Jeff Sengelman

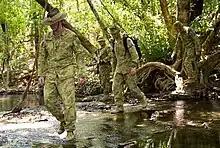
Sengelman (at left) crosses a creek in the Northern Territory during exercise Kowari in October 2014.

Sengelman was subsequently appointed Staff Officer (Policy) to the Chief of the Defence Force, was Director of Military Art at the Royal Military College, Duntroon from 2003 to 2005, and served in the Iraq War. As a brigadier, he was Deputy Special Operations Commander Australia, chief of staff to Special Operations Command, and commanded the re-raised 6th Brigade from 2010. For his "exceptional service" in these roles, he was appointed a Member of the Order of Australia in the 2011 Birthday Honours. Promoted to major general, Sengelman was made Commander Forces Command in June 2011, reposted as Deputy Chief of Army in October, and appointed as Head of Modernisation and Strategic Planning – Army in February 2012. In December 2014, Sengelman assumed his final military posting as Special Operations Commander Australia (SOCAUST). As SOCAUST, he was responsible to both the Chief of Army and Chief of Joint Operations for the training, capability development, and operations of Australia's special forces. Sengelman was succeeded as SOCAUST by Major General Adam Findlay in June 2017, and retired from the army after a career of 37 years.